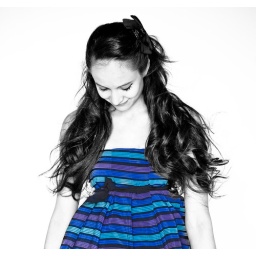
The girl in the blue dress